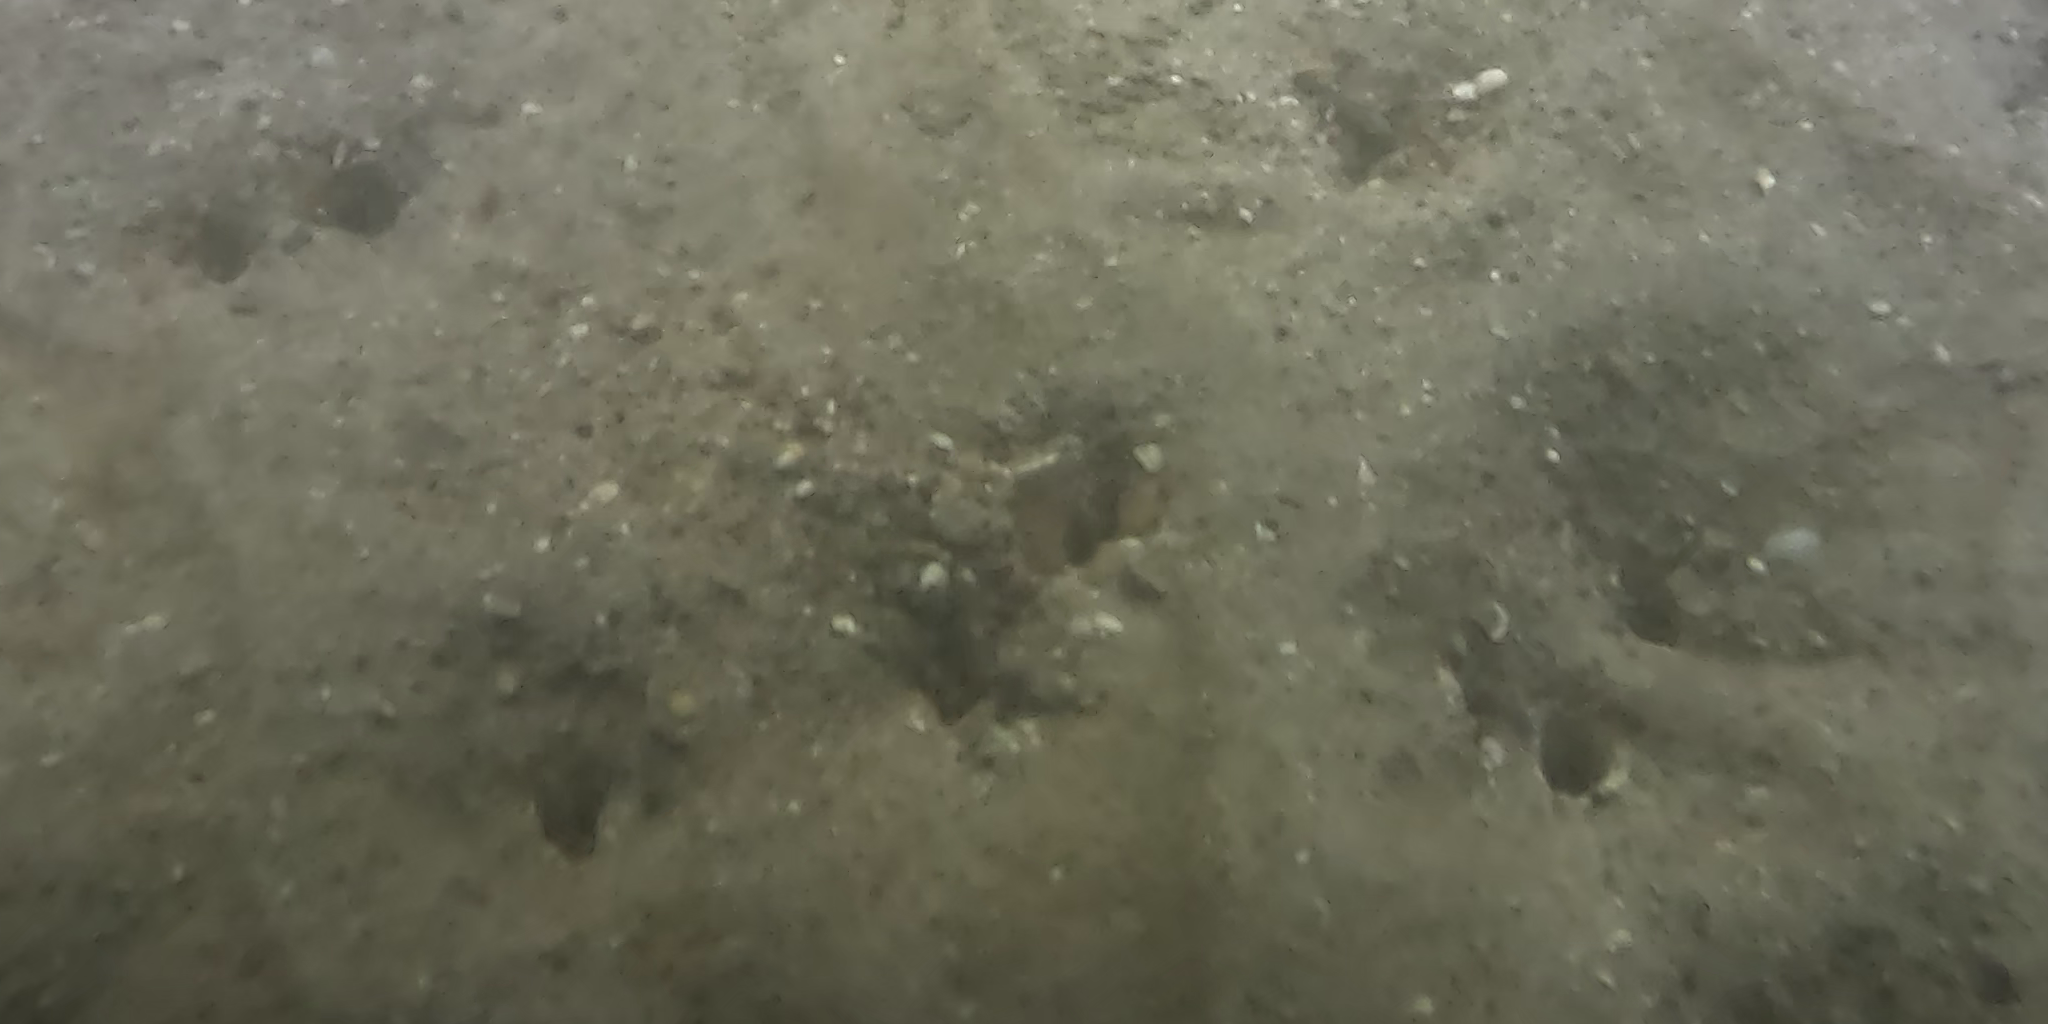
Seabed habitat: sand